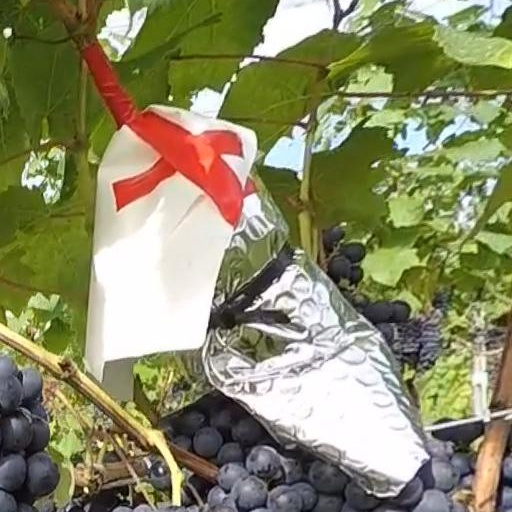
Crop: grape